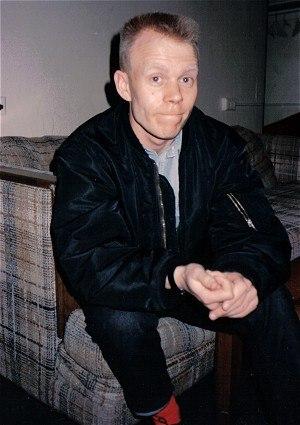
Vince Clarke, de son vrai nom Vincent John Martin, est un auteur-compositeur-interprète et producteur britannique né le 3 juillet 1960 à Redbridge, un district de Londres situé près de la station de métro South Woodford. Vince Clarke est le compositeur et le musicien principal du groupe Erasure depuis 1985 et fut précédemment un membre fondateur des groupes Depeche Mode, Yazoo, et The Assembly.